Park Plaza Apartments (Bronx)

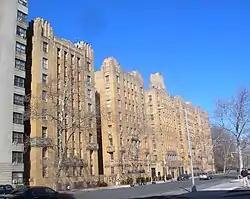
Park Plaza Apartments, March 2011

The Park Plaza Apartments were one of the first and most prominent Art Deco apartment buildings erected in the Bronx, New York City. The eight-story, polychromatic terra cotta embellished structure at 1005 Jerome Avenue and West 164th Street was designed by Horace Ginsberg and Marvin Fine and completed in 1931. It is an eight-story building divided into five blocks or sections, each six bays wide. There are about 200 apartments, ranging from one to five rooms.